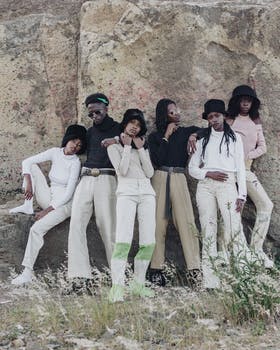
Label: No Watermark